Burton Hall (Greenwich, New York)

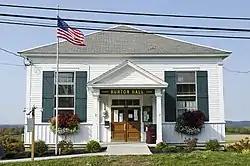

Burton Hall, also known as the Easton Town Hall, is a historic commercial building located at North Easton, Washington County, New York. It was built in 1901, and is a one-story, rectangular frame building with Colonial Revival and Classical Revival style design elements. It has a slate-shingled hip roof and is sheathed in horizontal clapboard. It was built through efforts of a local philanthropist Isaac A. Burton to serve as a place of assembly for residents of the Town of Easton.